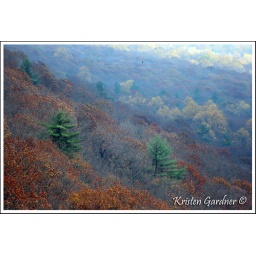
Those pine trees really stood out against the oranges and browns.